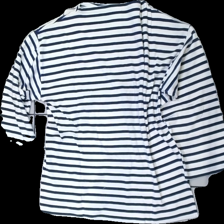
View: back
Type: Top
Category: Ladies
Brand: Not in the list
Brand text on label: bermudes
Colors: Blue, White
Material: 100% cotton
Pattern: Striped
Cut: Regular
Size: L
Season: All
Stains: Minor
Damage: fläck
Damage location: middle right
Damage 2 location: top center
Price range: <50
Recommended usage: Export
Description: randig långärmad tröja, urtvättad, liten fläck fram